Market (economics)

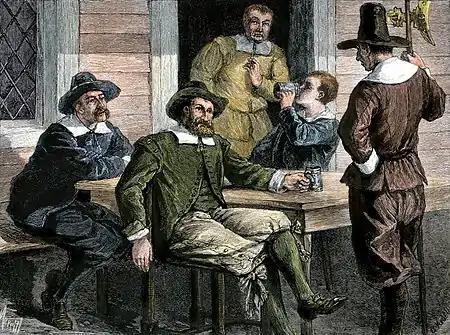
Puritans drinking from pewter mugs at the tavern, Massachusetts

Market agencements function through framing, that is action is oriented to a strategic goal (obtaining bilateral transactions), for example market oriented passiva(c)tion: